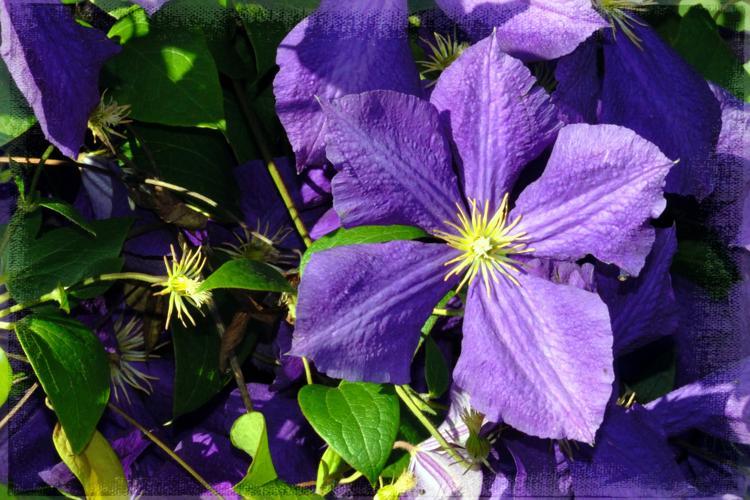
Label: clematis